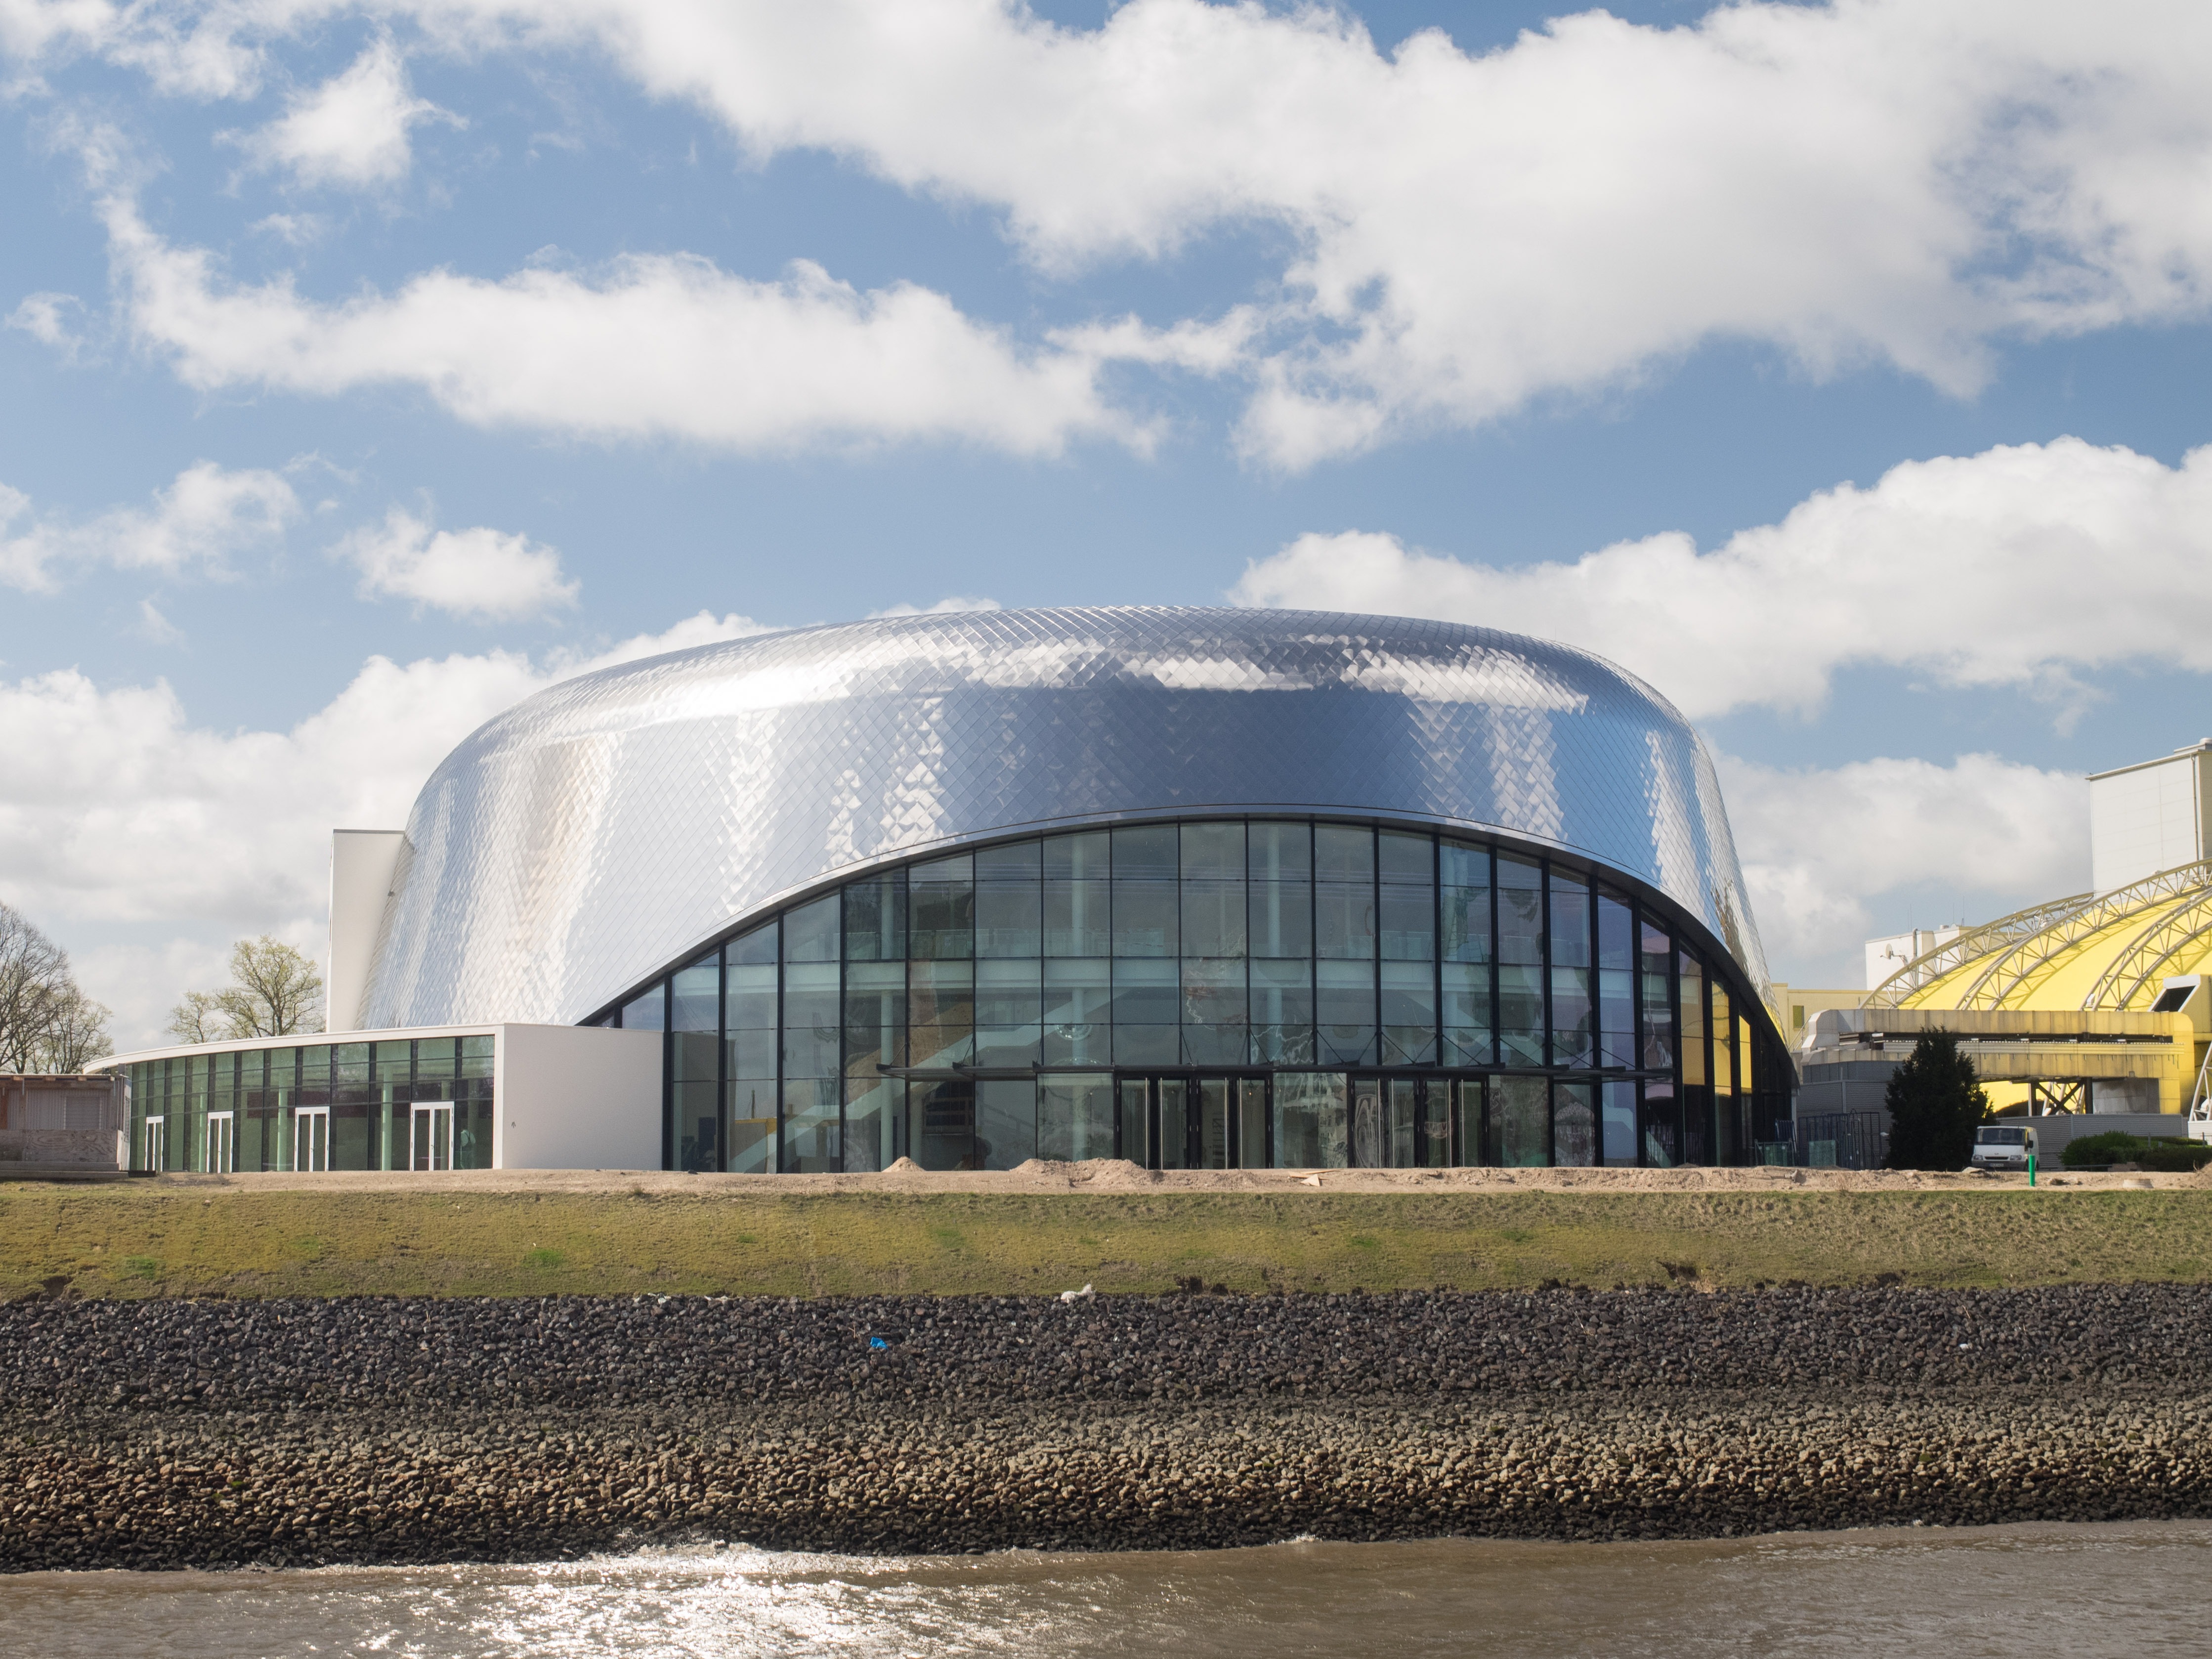
architecture, structure, building, transport, facade, port, stadium, arena, musical, pavilion, hangar, headquarters, hamburg, sport venue, the miracle of bern